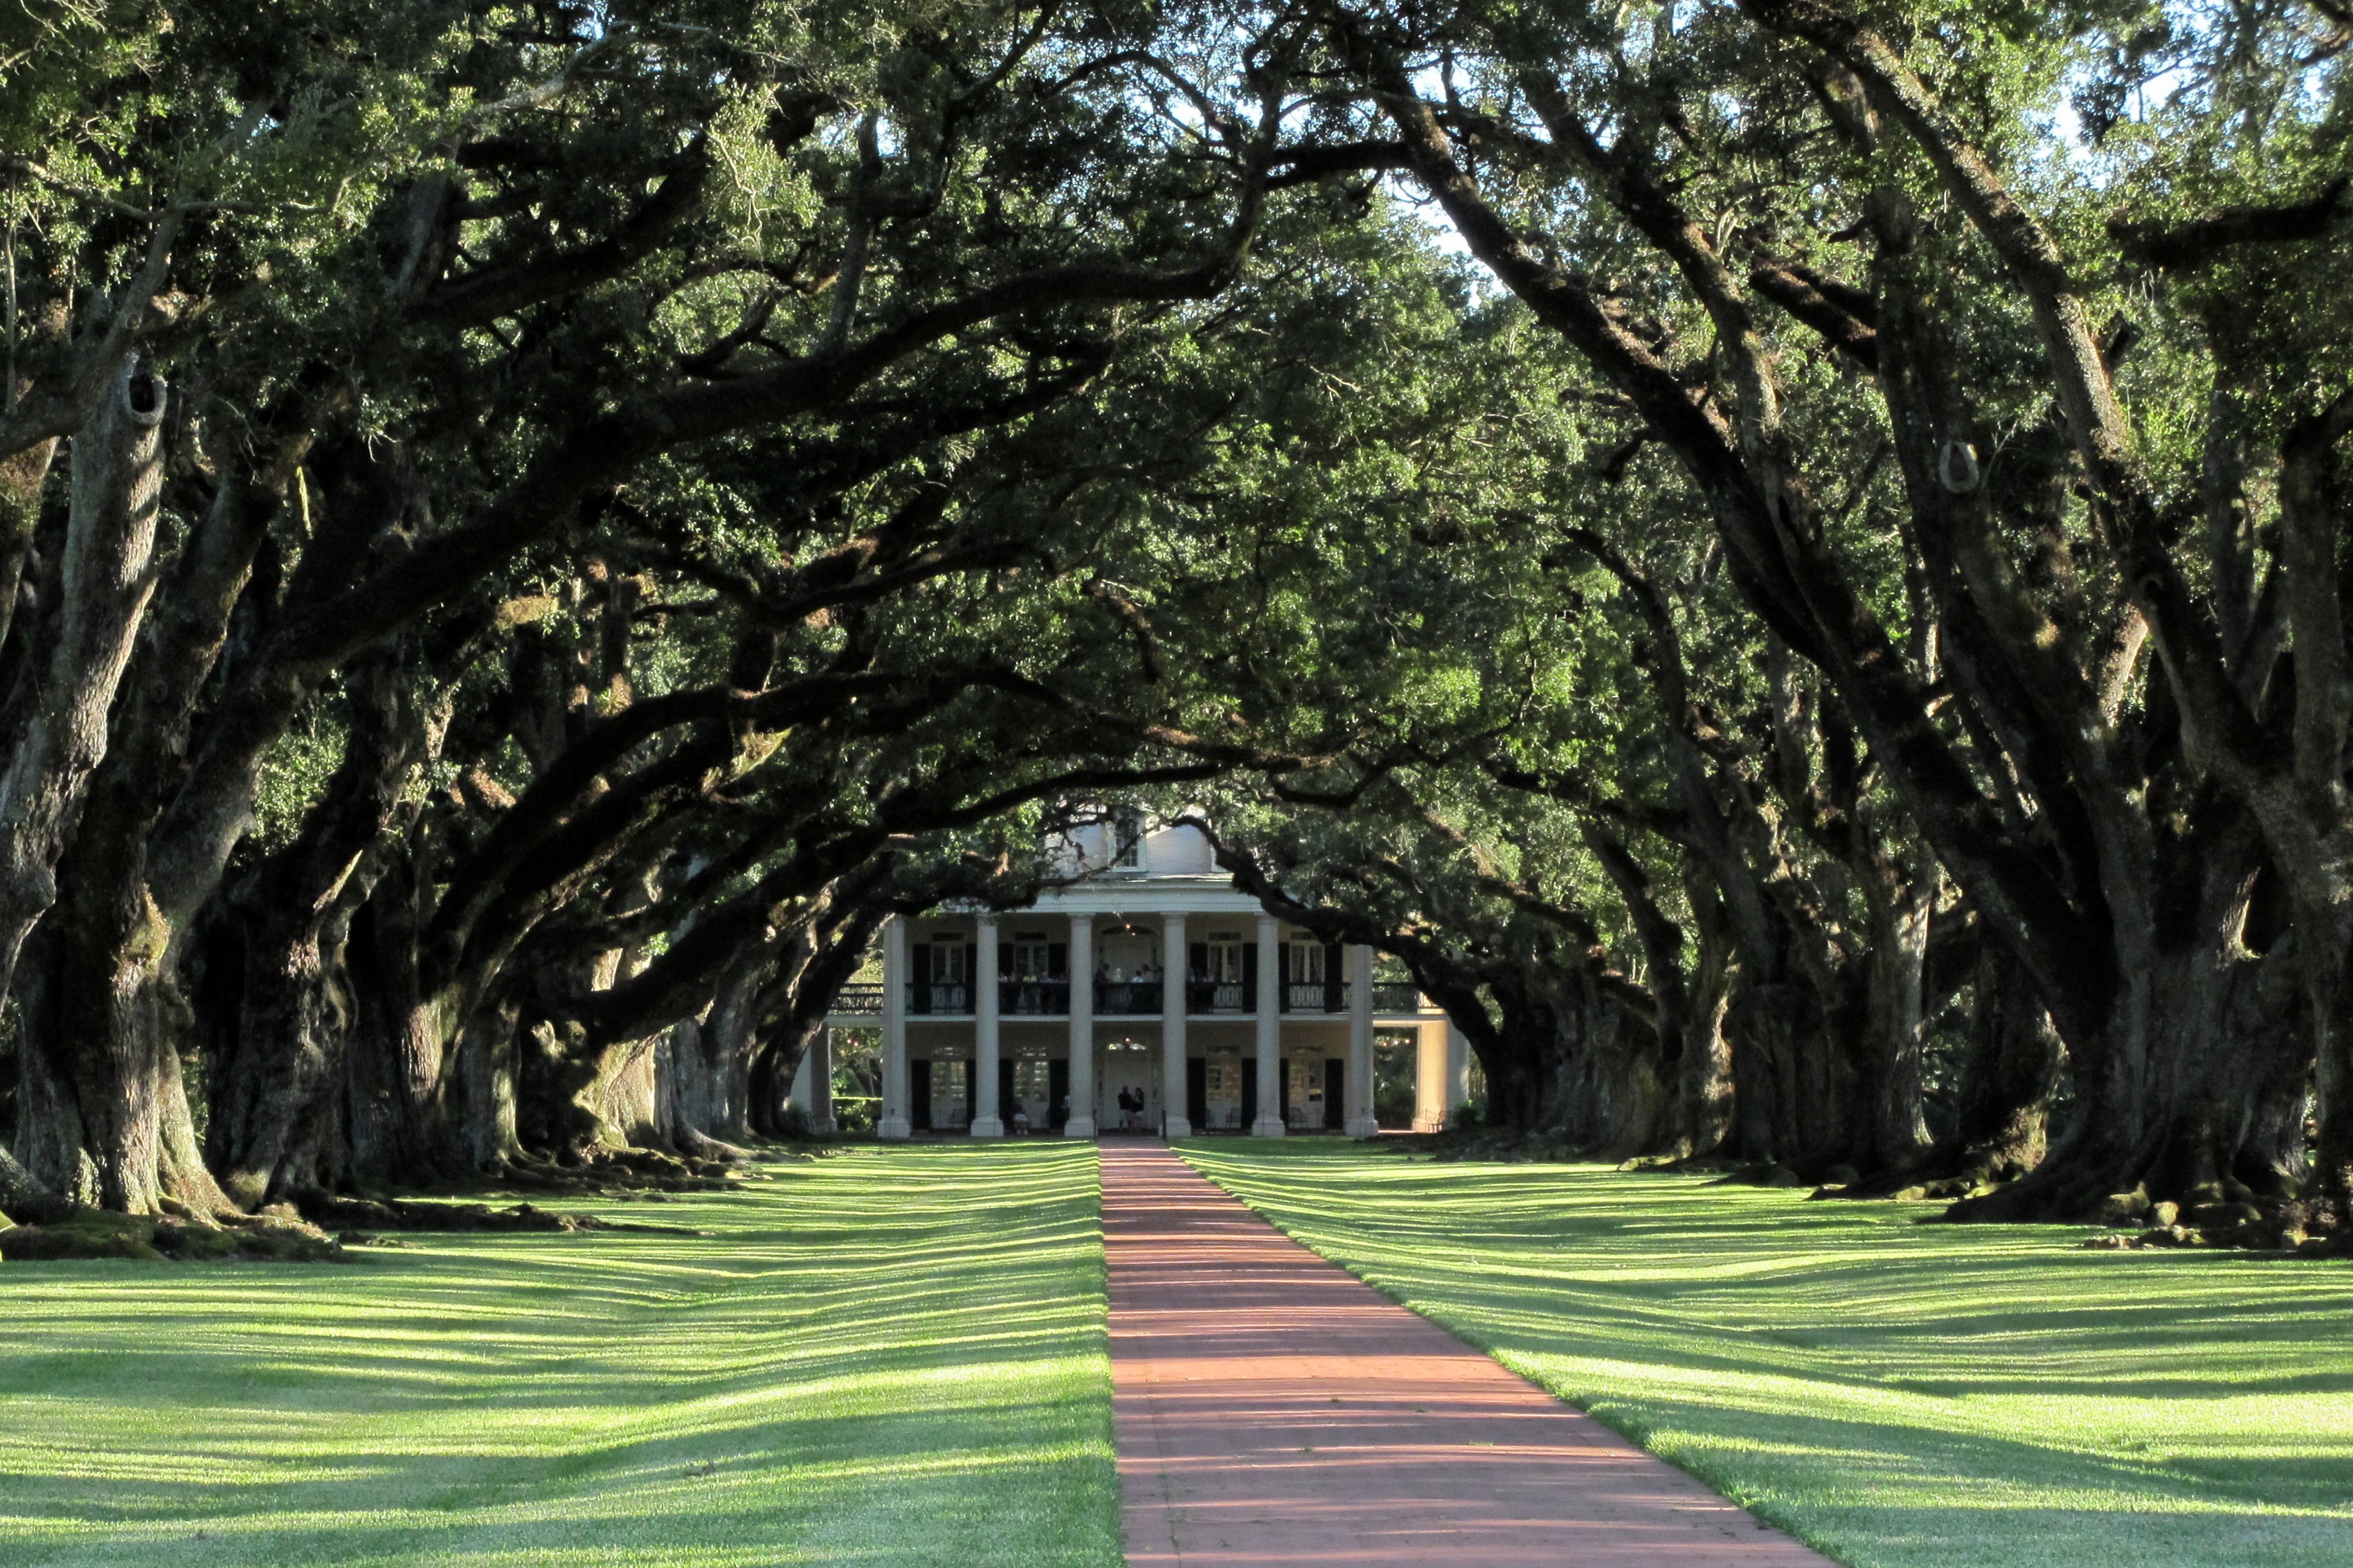
tree, grass, plant, lawn, mansion, leaf, flower, alley, porch, green, park, america, botany, garden, oaks, plantation, botanical garden, estate, woodland, louisiana, oak trees, woody plant